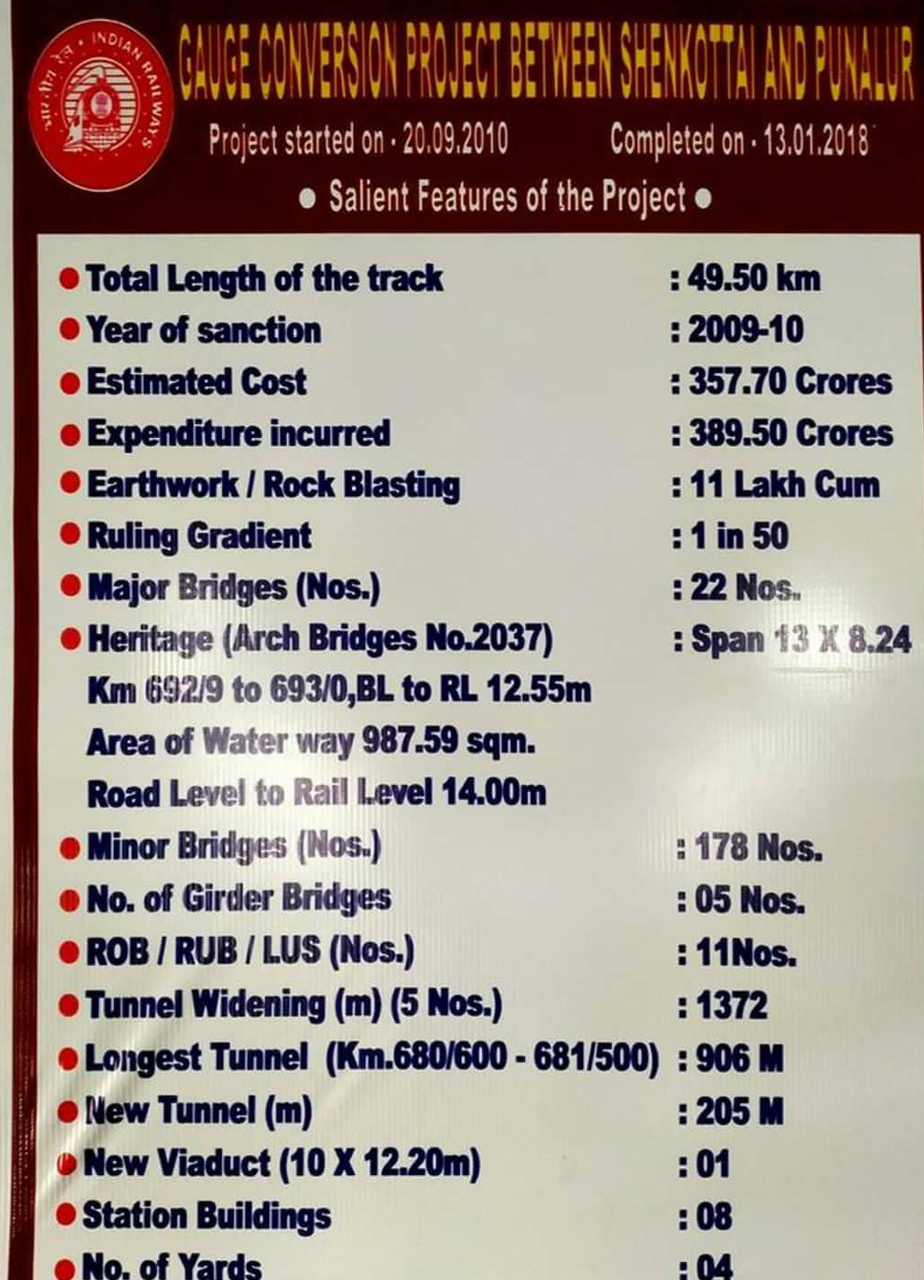
Statistics of Gauge Conversion between Shencottah and Punalur